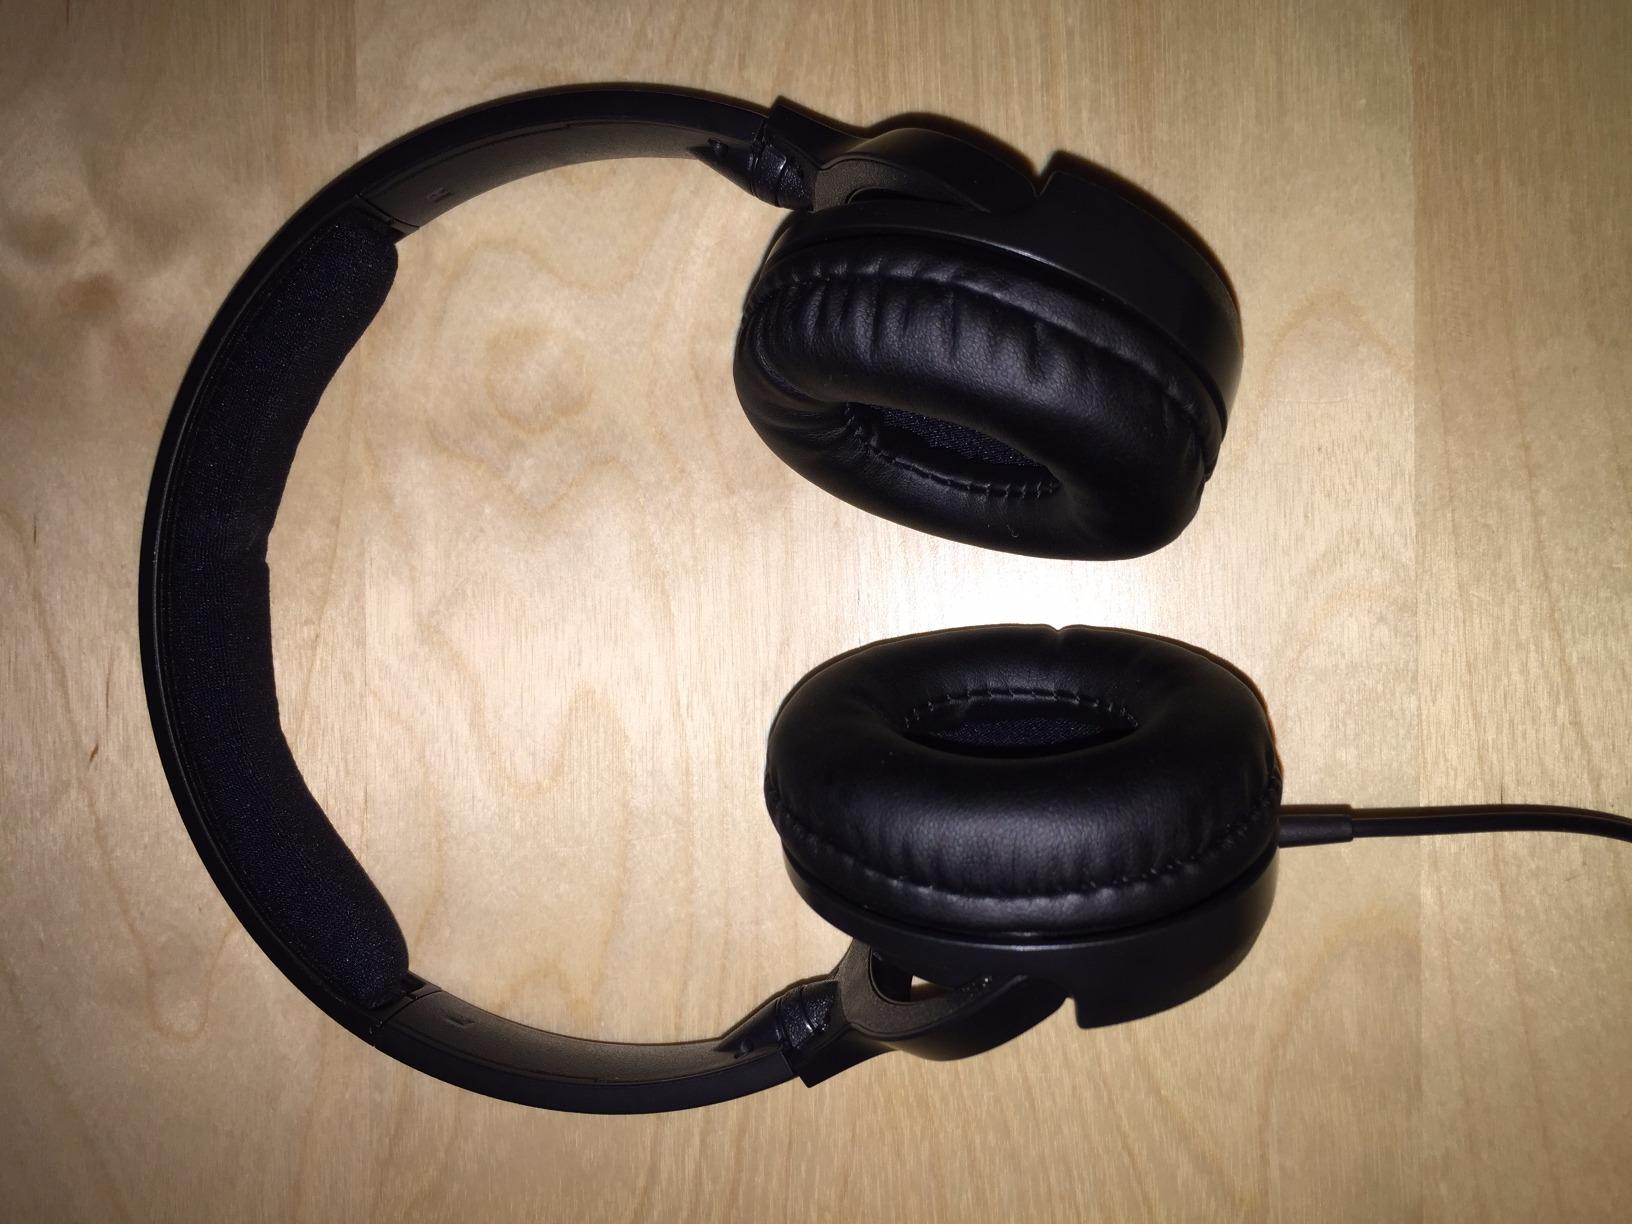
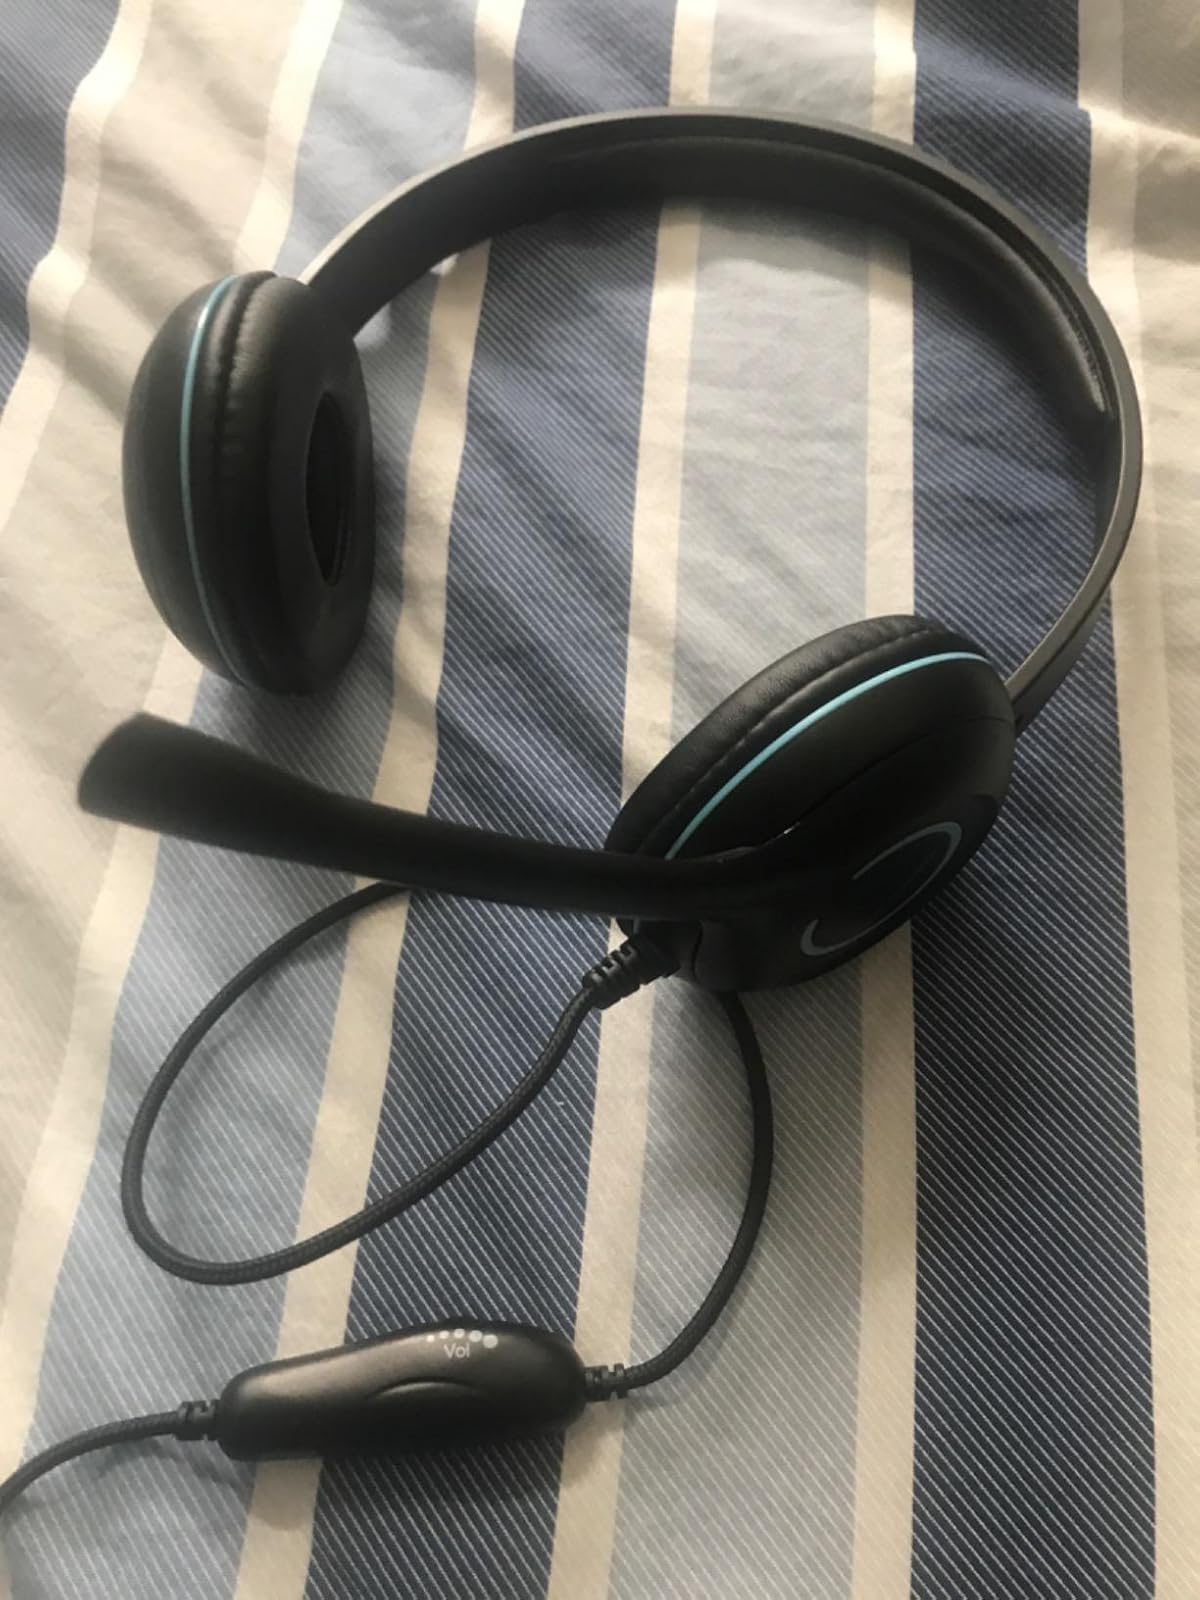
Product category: headphones
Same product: no